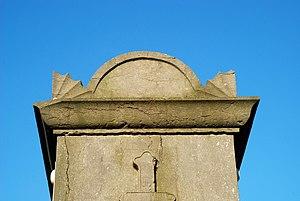
Belgique - Brabant wallon - Genappe - Ways - Mausolée Duhesme (tombe du Général Duhesme, mort des suites des blessures encourues à la bataille de Waterloo)
Le Mausolée Duhesme est un monument de style néo-classique qui abrite la sépulture de Guillaume Philibert, comte Duhesme, général français blessé le 18 juin 1815 à la bataille de Waterloo, fait prisonnier par les Prussiens et décédé à l'Auberge du Roy d'Espagne à Genappe le 20 juin 1815, surlendemain de la bataille.